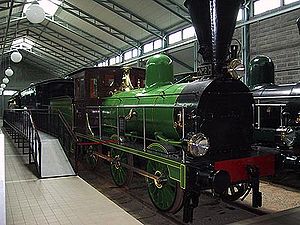
Hyvinge
Det finske jernbanemuseum i Hyvinge
Hyvinge er en by i det sydlige Finland, med et indbyggertal på cirka 45.000. Byen ligger i Sydfinlands len, og er venskabsby med den danske by Korsør.